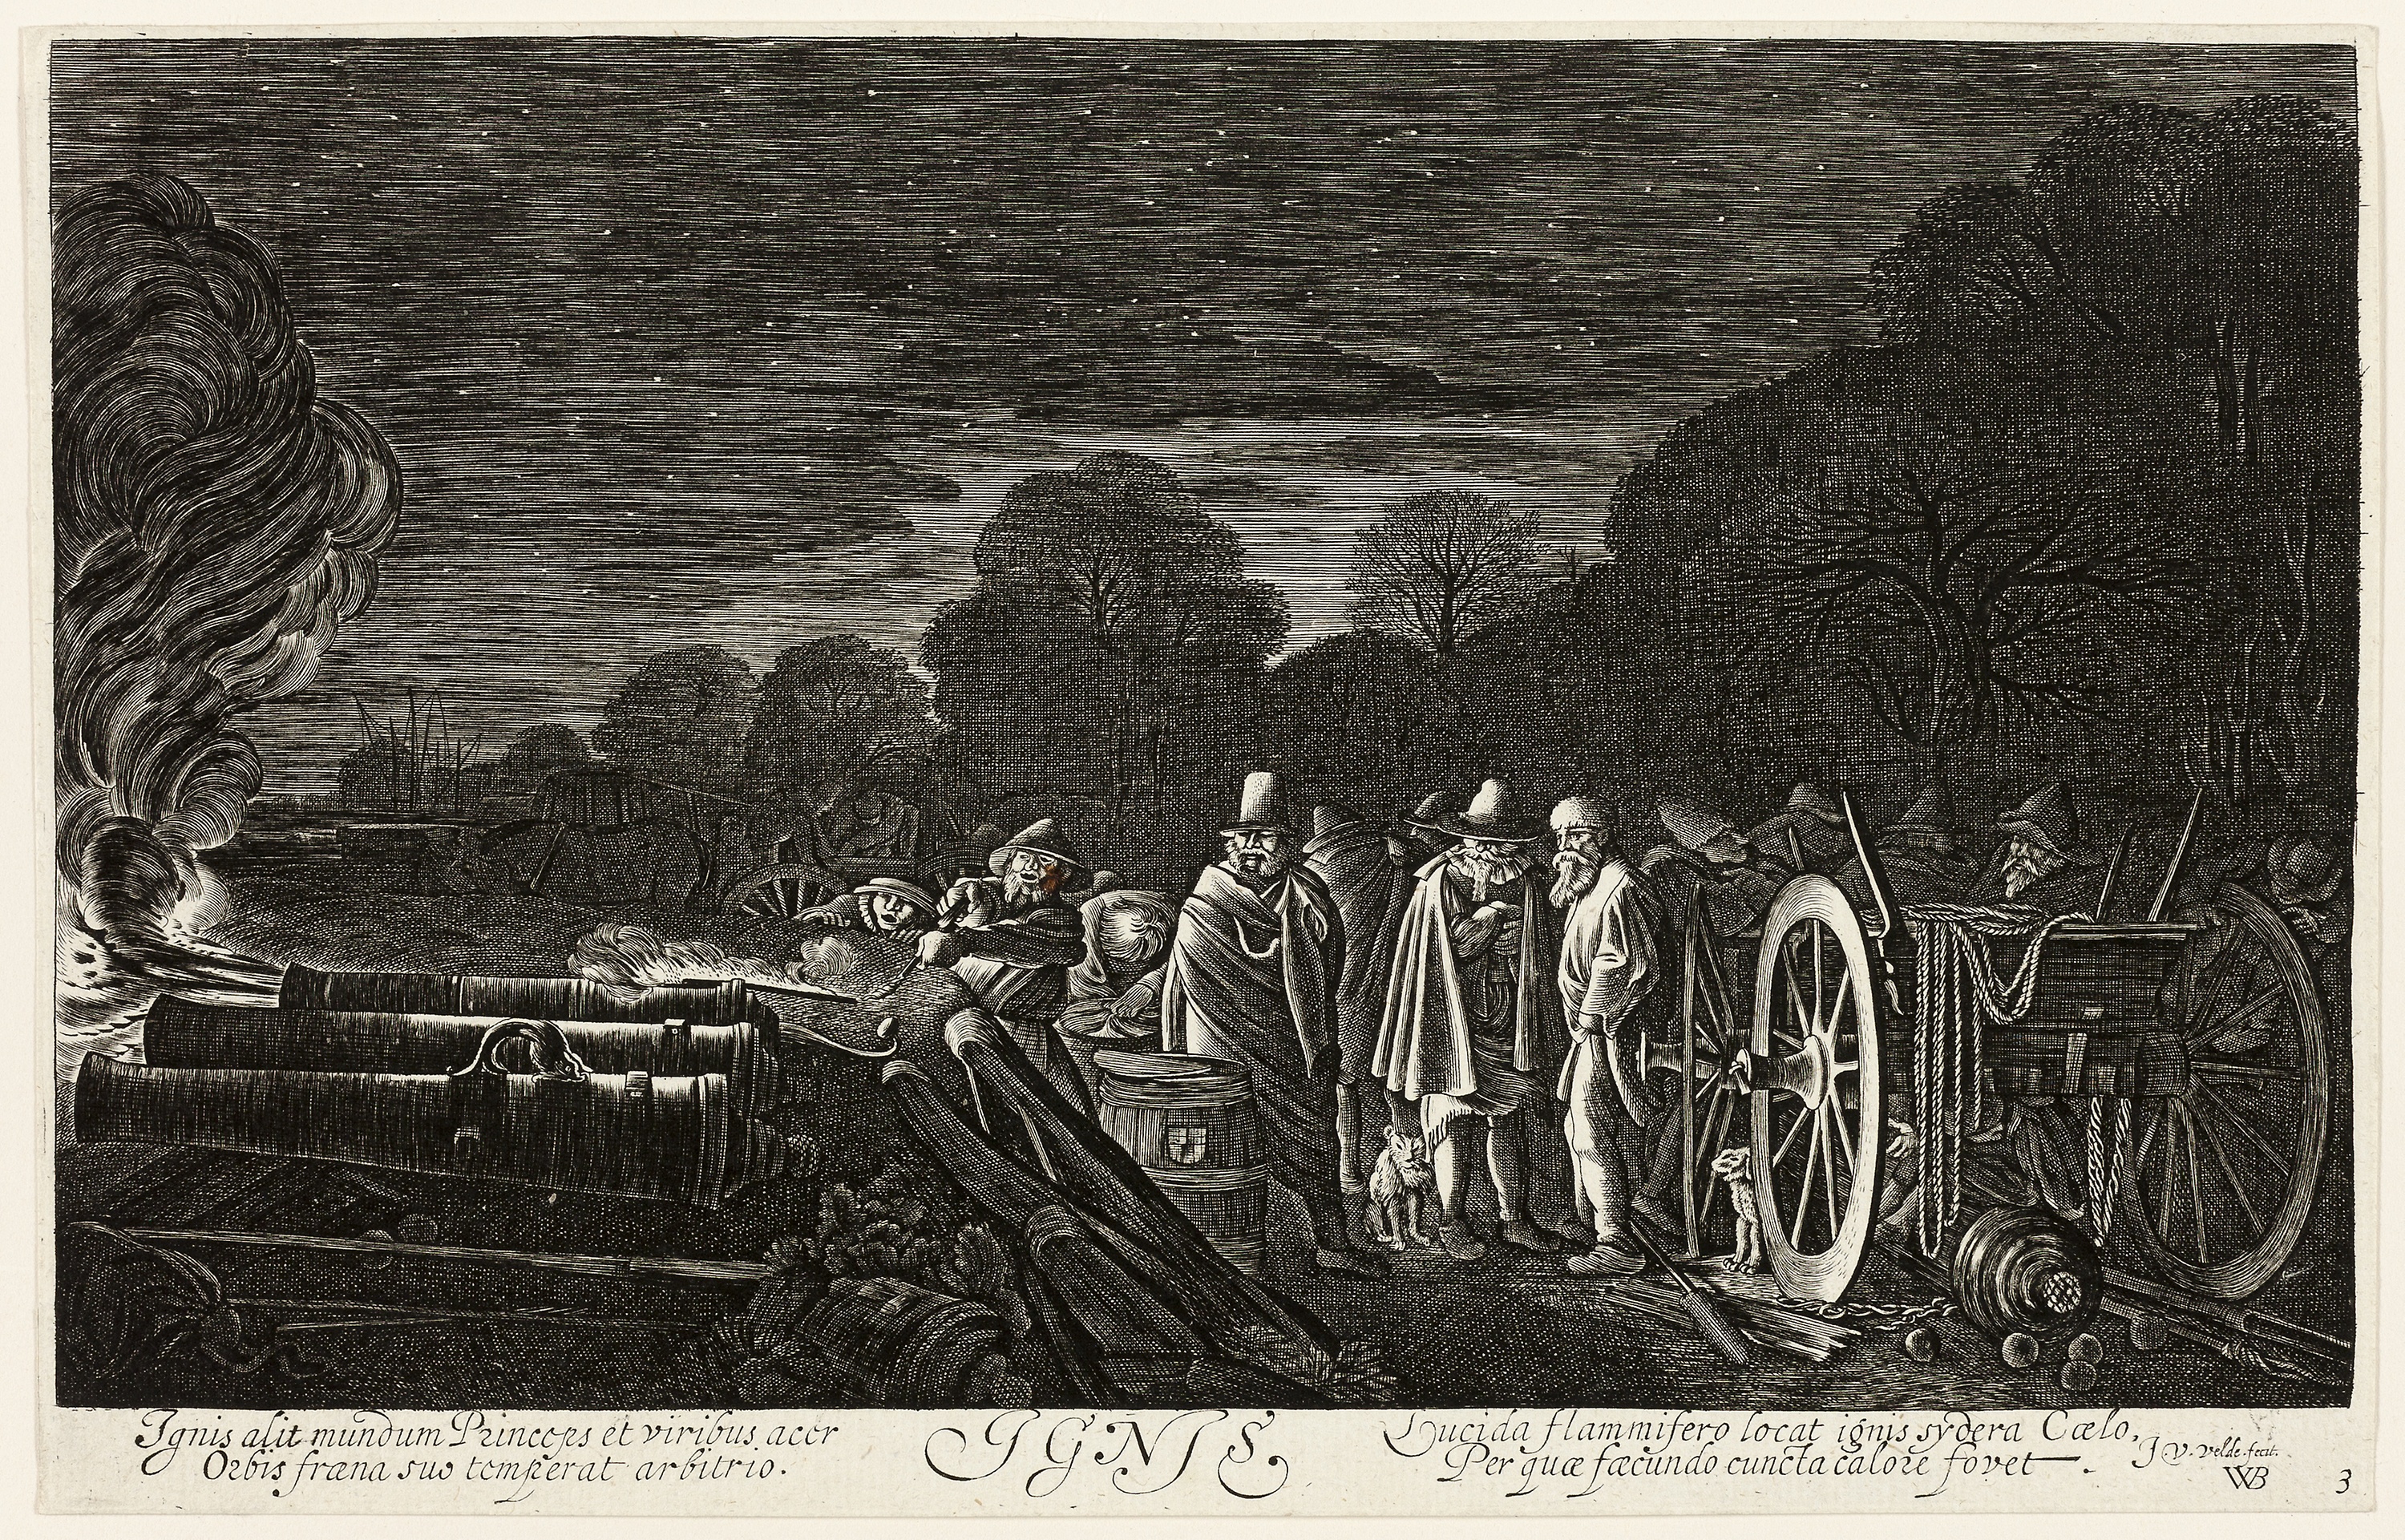
history, black and white, vintage clothing, art, visual arts, stock photography, monochrome, tree, painting